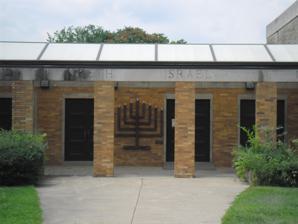
Building: Beth Israel Congregation (Washington, Pennsylvania)
Country: United States of America
Year built: 1902
For similarly named synagogues, see Beth Israel . Beth Israel The Beth Israel synagogue, in 2015 Religion Affiliation Conservative Judaism Ecclesiastical or organizational status Synagogue Leadership Rabbi: vacant Status Active Location Location 265 North Avenue, Washington , Pennsylvania Country United States Location in Pennsylvania Geographic coordinates 40°10′40″N 80°14′10″W / 40.177865°N 80.23611°W / 40.177865; -80.23611 Architecture Architect(s) Alexander Sharove Type Synagogue Date established 1891 (as a congregation) Completed 1902 (Franklin and Spruce Sts.) 1955 (North Ave) Website mybethisrael .com Beth Israel Congregation is a Conservative synagogue located at 265 North Avenue in Washington , Pennsylvania , in the United States. Founded in 1891, it was the first Jewish congregation in Washington County . Its first rabbi , Jacob Goldfarb, served for 50 years. The congregation constructed its first building in 1902. The current building, at 265 North Avenue, was dedicated in 1955. In 2021 it was reported that the congregation placed the synagogue for sale, due to the impact of the COVID-19 pandemic , declining membership, and increased maintenance costs. $1.6 million was the listed sale price. It was reported that David Novitsky had ceased as rabbi of the congregation. The congregation sold its building to the AMVETS in 2024, but maintained the right to hold services in a small chapel on the property, rent free, for 20 years. Early history Jacob Goldfarb moved to Washington, Pennsylvania in around 1890. The following year, he led the organization of Beth Israel Congregation as an Orthodox synagogue, serving as both its rabbi and cantor . It was the first Jewish congregation in Washington County. By the turn of the 20th century, the Beth Israel had 22 member families, and an annual revenues of $600 (today $22,000). It held services on Friday nights and Saturday mornings, and had round 20 children in its religious school. In 1902, the congregation constructed its first synagogue building, at the corner of Franklin and Spruce. By 1907, membership was 26 families, out of a total Washington Jewish population of around 200 individuals. Annual revenues were $3,000 (today $98,000), and the religious school, which held classes daily, had 25 students. Emmy Award -winning film and television producer and director Bud Yorkin was a member as a youth in the 1920s and 1930s. Goldfarb retired in 1941, becoming rabbi emeritus. He was succeeded as rabbi the following year by Maxwell Berger, described by Isaac Landman as "son of the chief rabbi of Toronto, Canada". Berger had previously served from 1940 to 1942 as the first permanent full-time rabbi of Beth El Congregation in Beckley, West Virginia . Events since 1955 The congregation's current building at 265 North Avenue was dedicated in 1955. Designed by Alexander Sharove, it housed "two sanctuaries, classrooms, library, social hall, parlor, gymnasium/auditorium, and two kosher kitchens". David J. Matzner was rabbi in the 1970s. Born in Wiesbaden , Germany in 1914, he received his rabbinic training first at the Jewish Teachers' Seminary in Duerzburg, then (from 1936 to 1938) at Yeshivat Torat Chayim in Jerusalem, where he was ordained . He returned to Weisbaden, working as sales representative, and was interned in several Nazi concentration camps during the Holocaust . He emigrated to the United States in 1950, serving as rabbi of Mount Sinai Congregation in Wausau, Wisconsin and Sons of Jacob Congregation in Waterloo, Iowa before coming to Beth Israel. He retired in 1978, returning to Israel for two years, before settling in Pompano Beach, Florida, where he died in 1986. A eulogy written by a former Beth Israel member in the Observer-Reporter described him as having "unique aura of sweetness and power". David C. Novitsky was rabbi in the 2000s. A graduate of Touro Law Center , he was ordained in 1983 by the Rabbi Isaac Elchanan Theological Seminary of Yeshiva University . In addition to serving as a rabbi, he practiced as a litigation attorney for over 14 years, and is an adjunct instructor in the Religious Studies department of Washington & Jefferson College . As of 2012 [update] , Beth Israel was the only synagogue in Washington County; and its rabbi was David Novitsky. However, in 2021 it was reported that the congregation placed the synagogue for sale, due to the impact of the COVID-19 pandemic, declining membership, and increased maintenance costs. $1.6 million was the listed sale price. It was reported that David Novitsky had ceased as rabbi of the congregation. The congregation sold its building in 2024 to the AMVETS and contents of the building were auctioned off in May, 2024. See also Pennsylvania portal Judaism portal Jewish history in Pennsylvania Notes